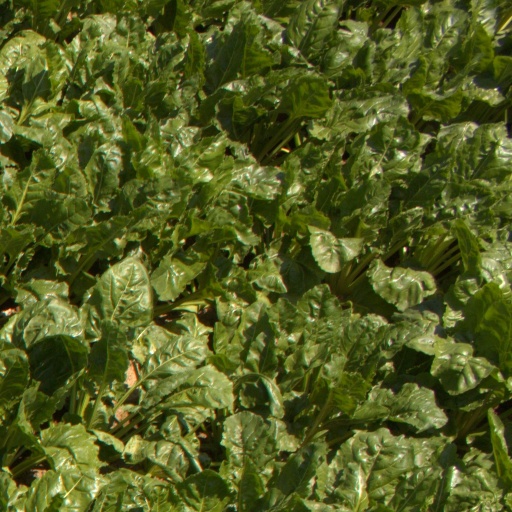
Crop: sugar beet